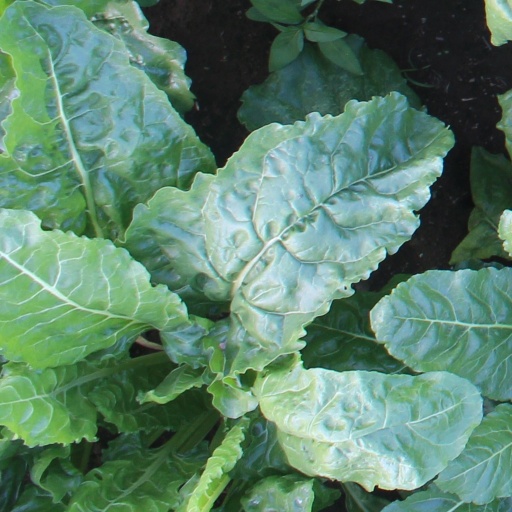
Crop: sugar beet